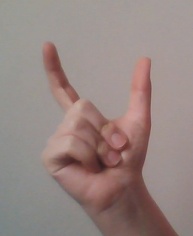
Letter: nun